Helena Rubinstein

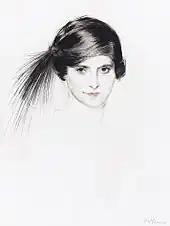
Helena Rubinstein by Paul César Helleu (1908)

Rubinstein was the eldest of eight daughters born to Polish Jews, "Augusta" Gitte (Gitel) Shaindel Rubinstein née Silberfeld and Naftoli Hertz "Horace" Rubinstein. Her father was a shopkeeper in Kraków, Lesser Poland, which was then occupied by Austria-Hungary following the partitions of Poland in the late 18th century. The existentialist philosopher Martin Buber was her cousin. She was also the cousin of Ruth Rappaport's mother.